Bittereinder

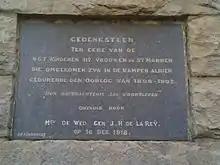
Plaque on the Potchefstroom Concentration Camp Memorial. Translated text: "Memorial stone / In honor of the / 967 children 117 women and 57 men / who died in the camps here / during the war of 1899-1902. / "Their memory will live on" / Revealed by / Mrs. the widow. Gen J. H de la Rey. / On 16 Dec. 1918. / C.F. Kirkbride"

The Bittereinders or irreconcilables were a faction of Boer guerrilla fighters, resisting the forces of the British Empire in the later stages of the Second Boer War (1899–1902).